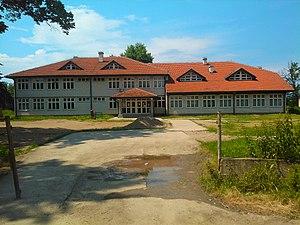
Bogojevce est une localité de Serbie située sur le territoire de la Ville de Leskovac, district de Jablanica. Au recensement de 2011, elle comptait 1 354 habitants.